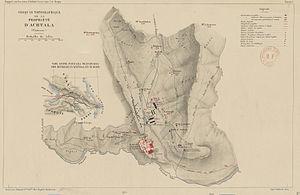
Croquis topographiqe de la propriété d'Achtala (Caucase) Rapport sur les mines de cuivre, de plomb et d'argent, d'Achtala (Caucase). [Signé
Le monastère d'Akhtala est un monastère-forteresse arménien du Xᵉ siècle situé à proximité de la ville d'Akhtala, dans le marz de Lorri, à 185 kilomètres au nord d'Erevan. Ce monastère anciennement chalcédonien n'est actuellement pas en activité. Également connue sous le nom Agarak, la forteresse a joué un rôle majeur dans la protection des régions du nord-ouest de l'Arménie et est une des mieux préservées du pays. L'église principale du complexe est renommée pour ses fresques. Le monastère apparaît pour la première fois sous ce nom dans un décret royal de 1438 ; le nom serait d'origine turque et signifierait « clairière blanche ».